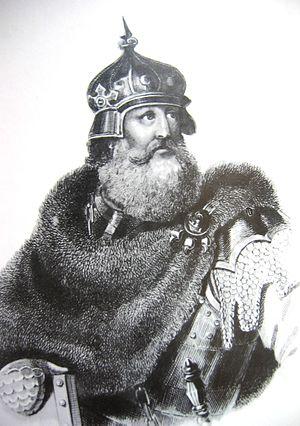
Cette page dresse une liste de personnalités nées au cours de l'année 1297 :